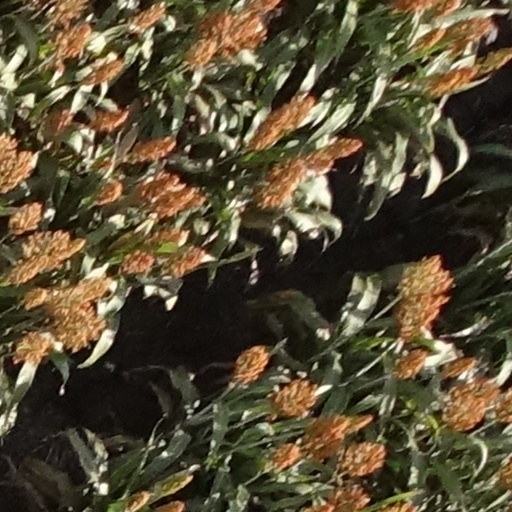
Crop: sorghum